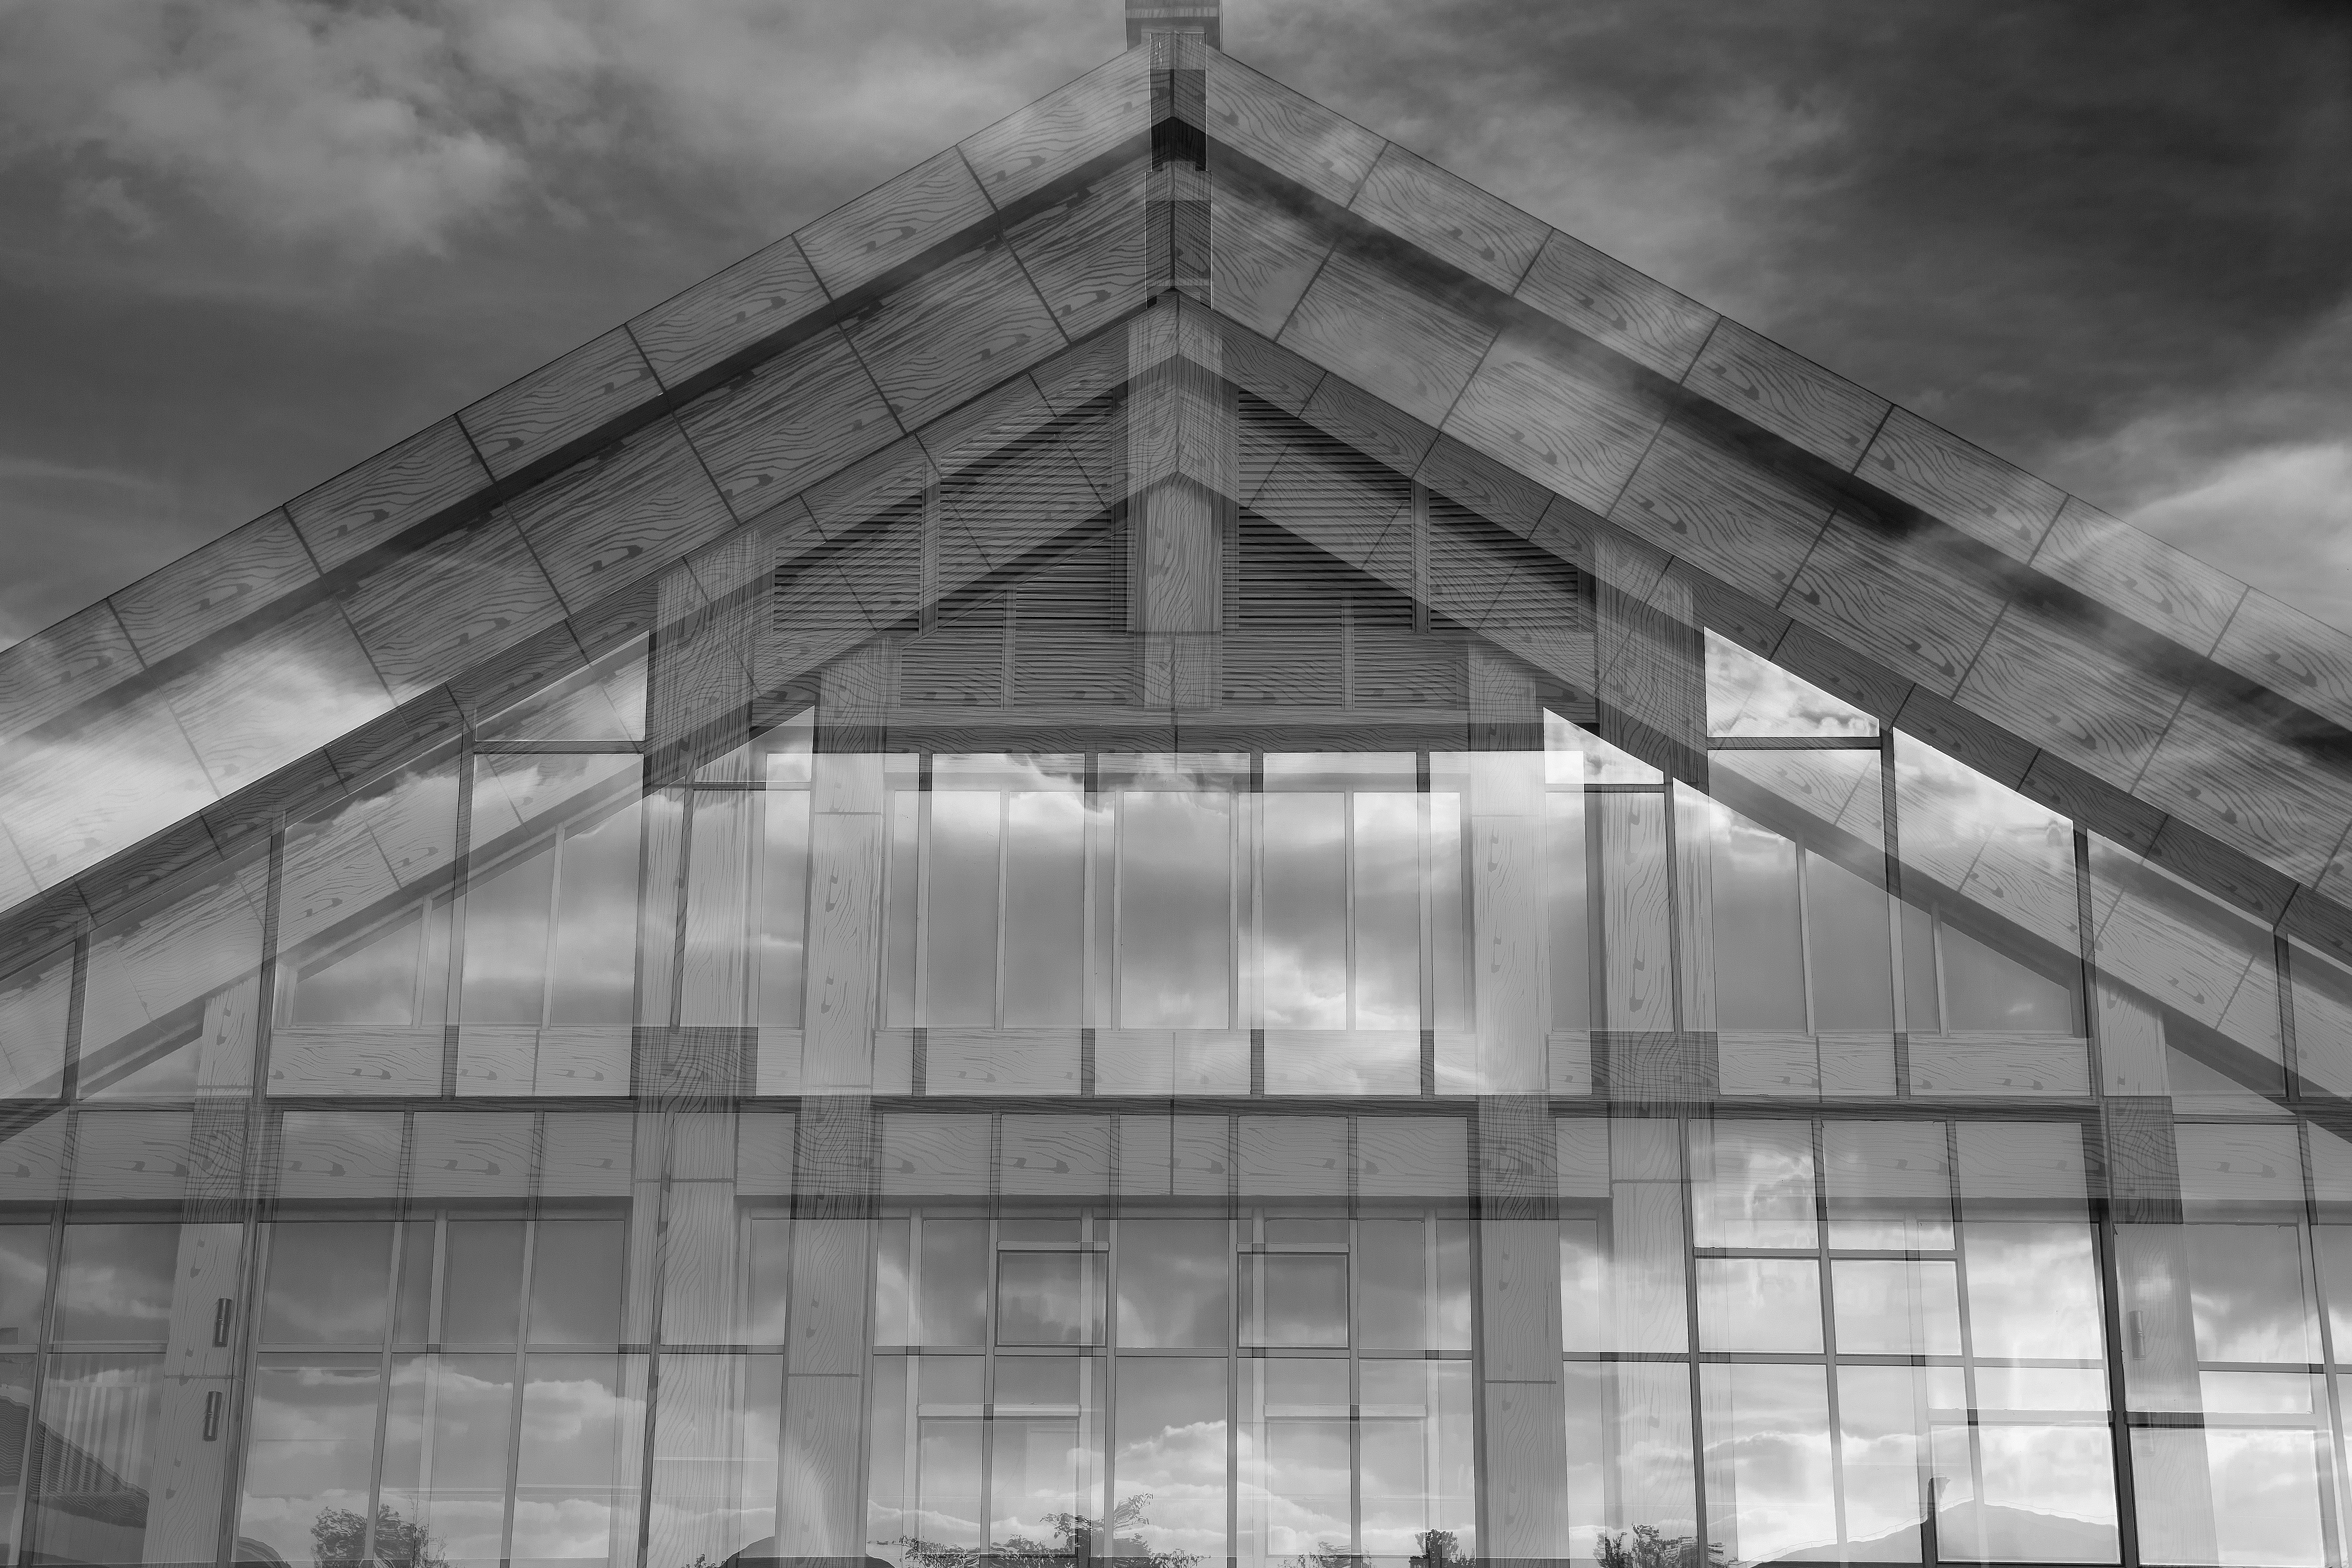
nature, architecture, black and white, monochrome photography, monochrome, building, house, facade, roof, photography, brutalist architecture, symmetry, window, reflection, glass, style, metal